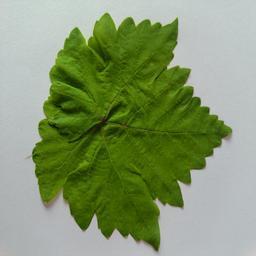
Label: Healthy Leaves